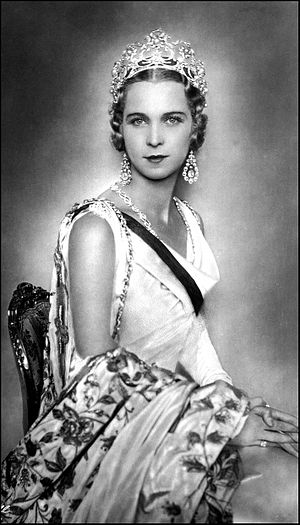
Marie José af Belgien
Kronprinsesse Marie-José i 1940
Marie José af Belgien var en belgisk prinsesse, der var den sidste dronning af Italien fra maj til juni 1946.